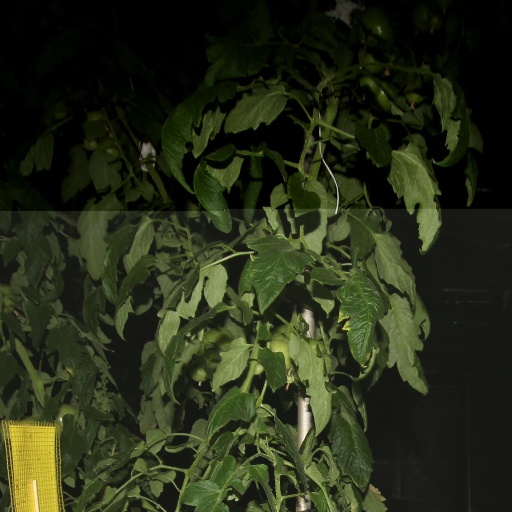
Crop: tomato